The Snowstorm

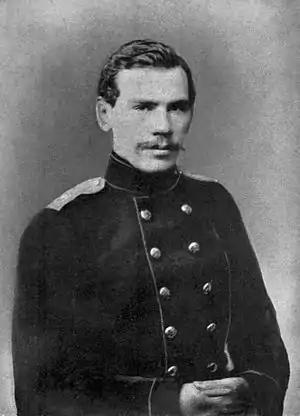
Photo of Tolstoy, by Sergei Lvovich Levitsky, 1856

The unnamed narrator of the story and his manservant Alyeshka start on an evening trip by sledge from Novocherkassk in the Caucasus to a destination in central Russia. As they ride, a winter storm begins, and soon the road becomes covered with heavy, thick snow. The narrator becomes concerned about getting lost and queries his driver about their chances of making it safely to the next post station. The driver is somewhat vague and fatalistic concerning the rest of the journey, suggesting that they may or may not get through. The narrator has little confidence in the driver, who seems inexperienced and sullen.